Methodius Kudriakov

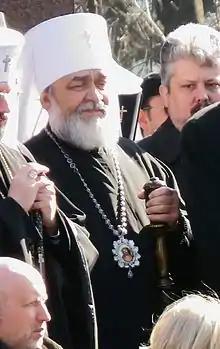
Metropolitan Mefodiy (Kudriakov)

Metropolitan Mefodiy (born Valeriy Andriyovich Kudryakov, ; 11 March 1949 – 24 February 2015, Kyiv, Ukraine) was the Primate of the Ukrainian Autocephalous Orthodox Church, Metropolitan of Kyiv and all Ukraine.